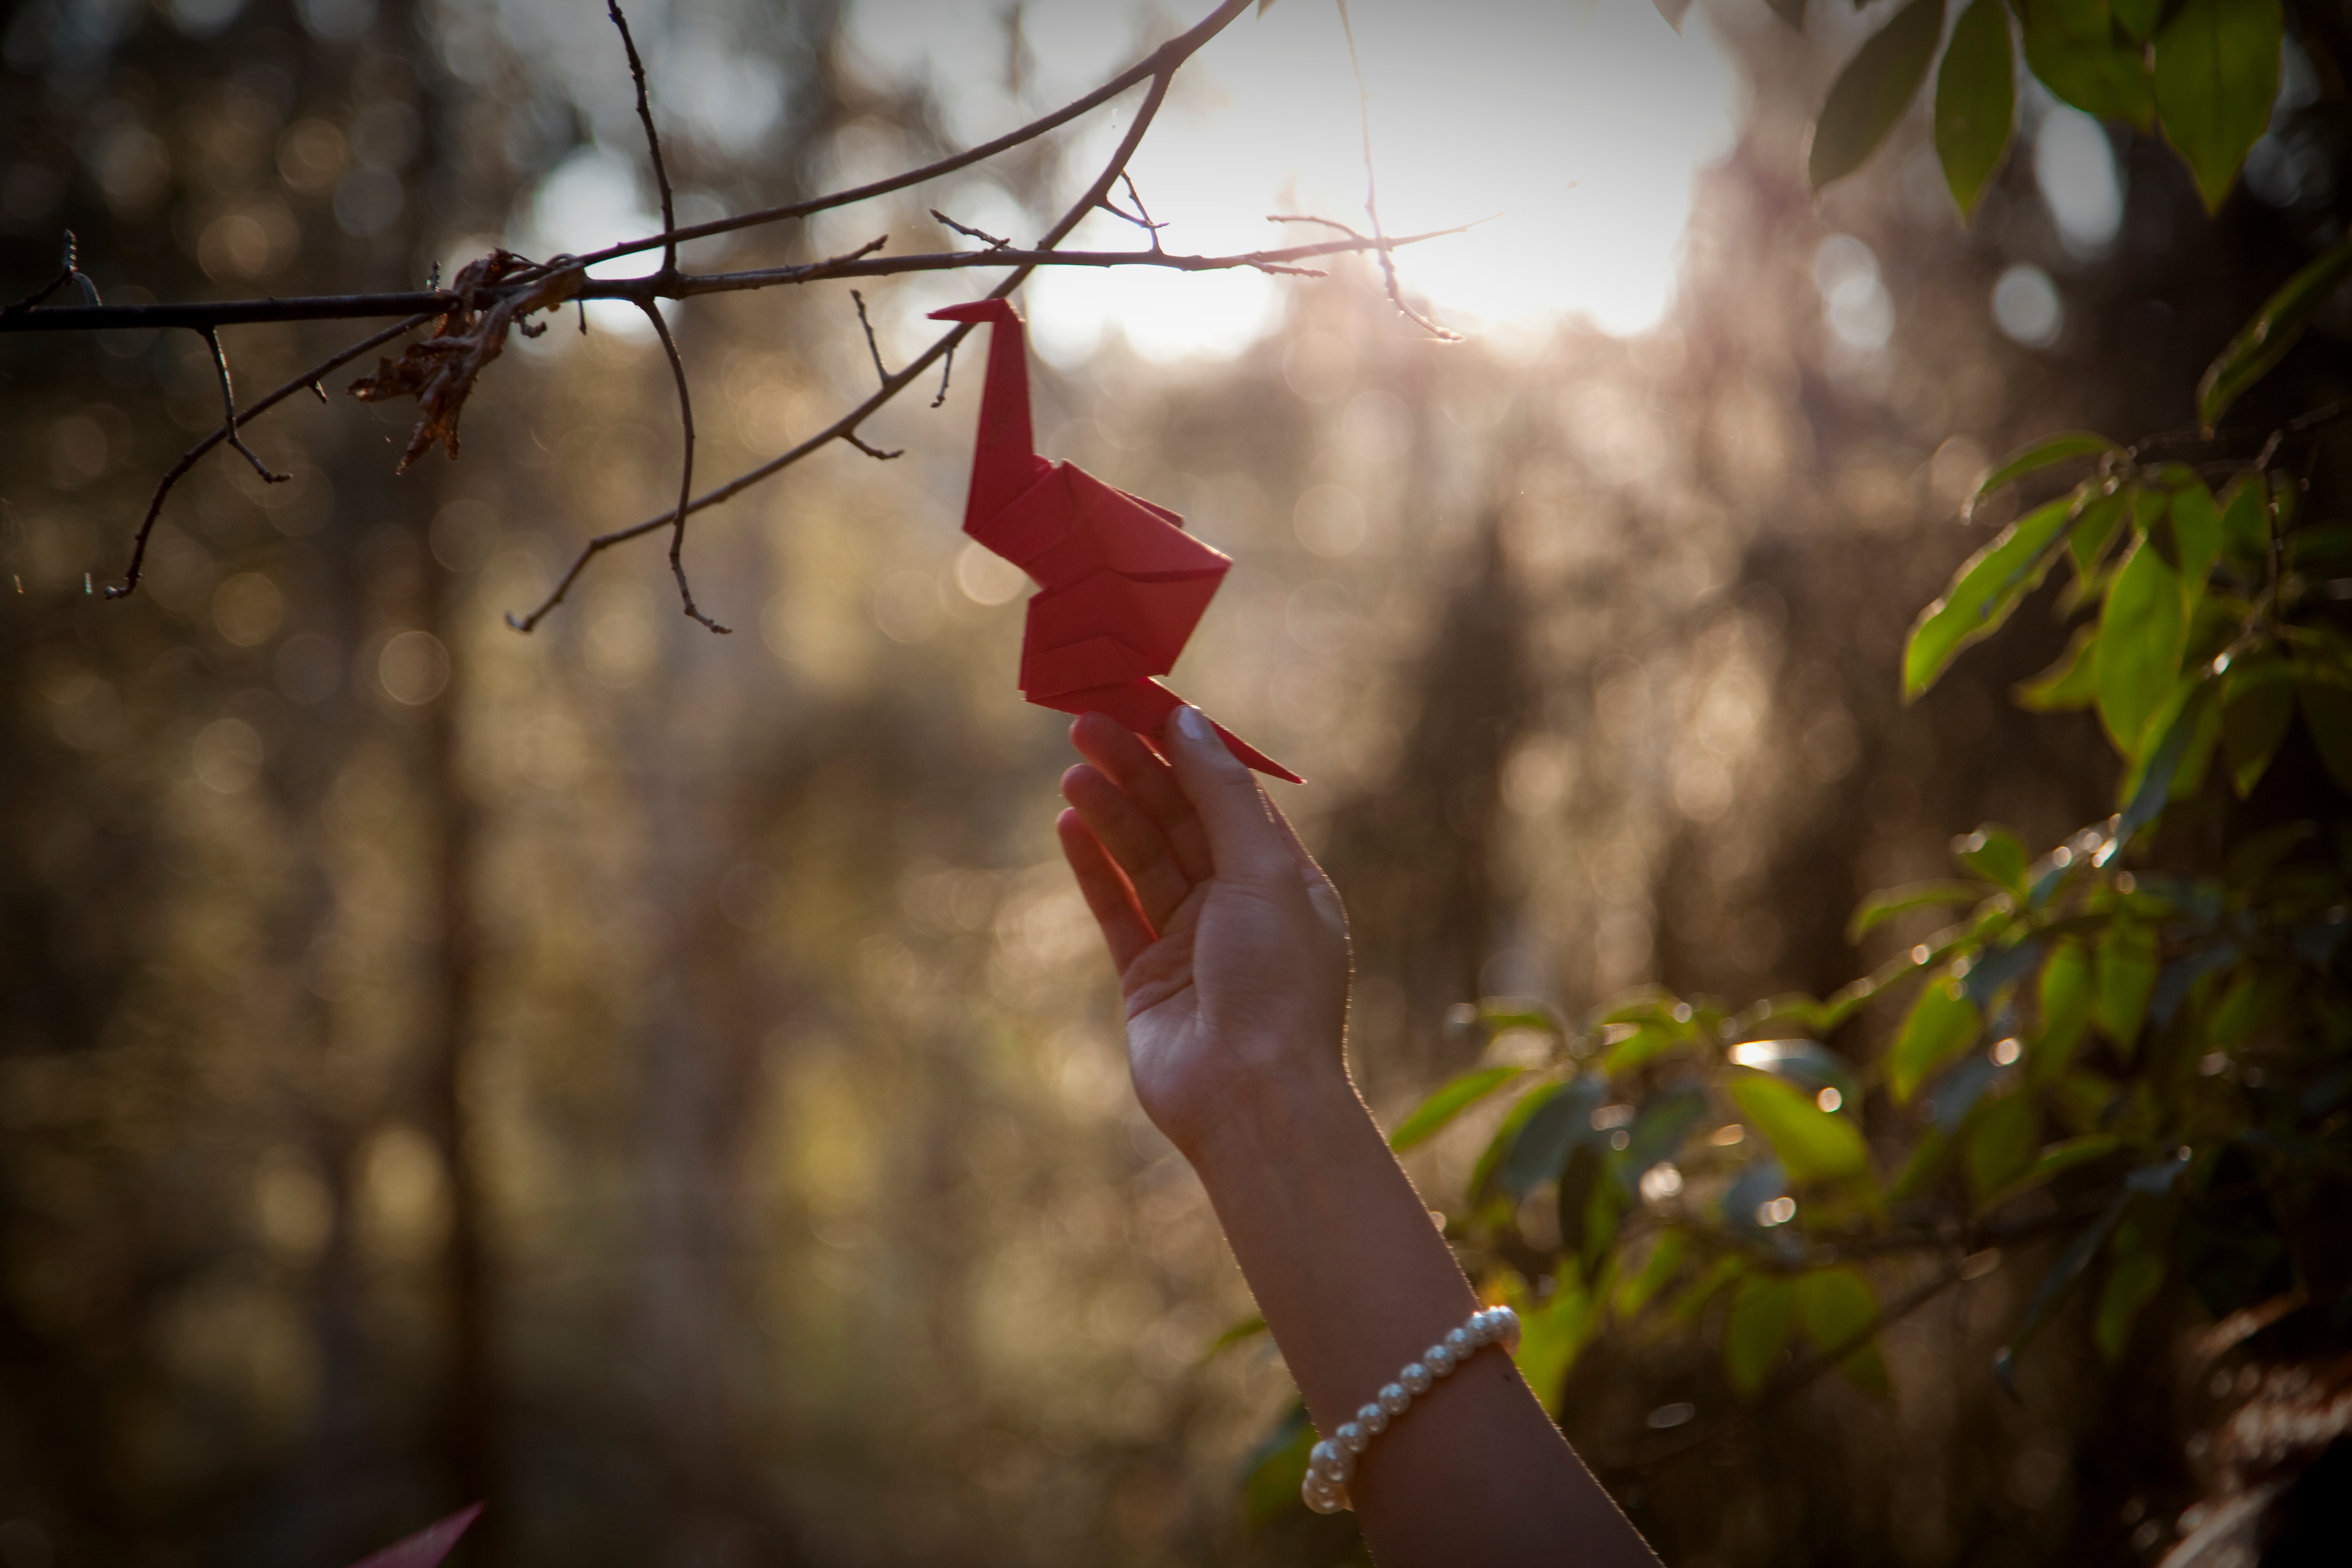
tree, nature, forest, branch, blossom, light, plant, sunlight, leaf, flower, spring, green, red, color, autumn, flora, season, woody plant